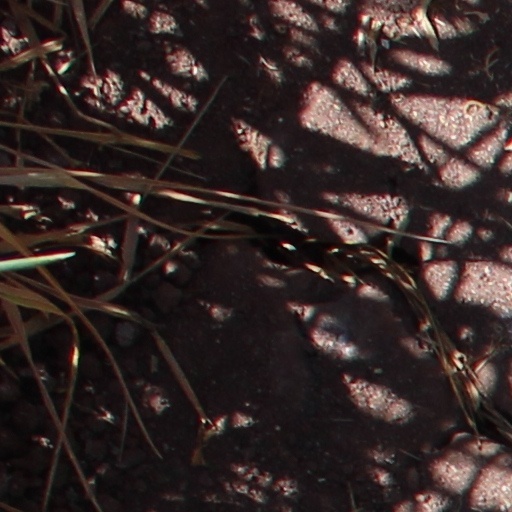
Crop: wheat